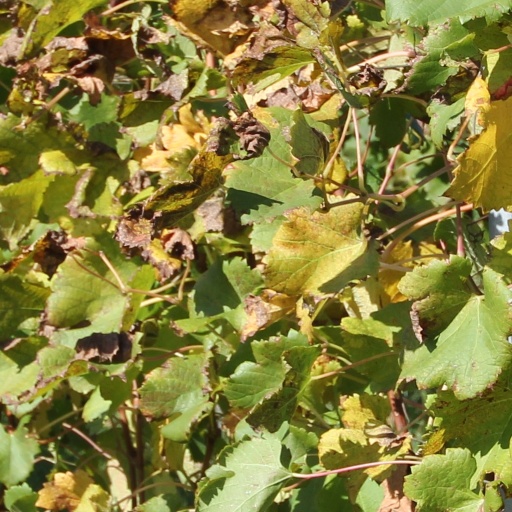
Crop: grape